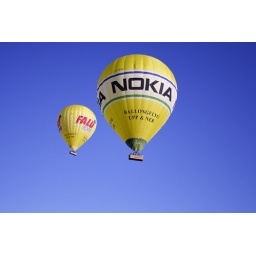
Shot from the balcony. They looked nice against the clear blue afternoon sky.